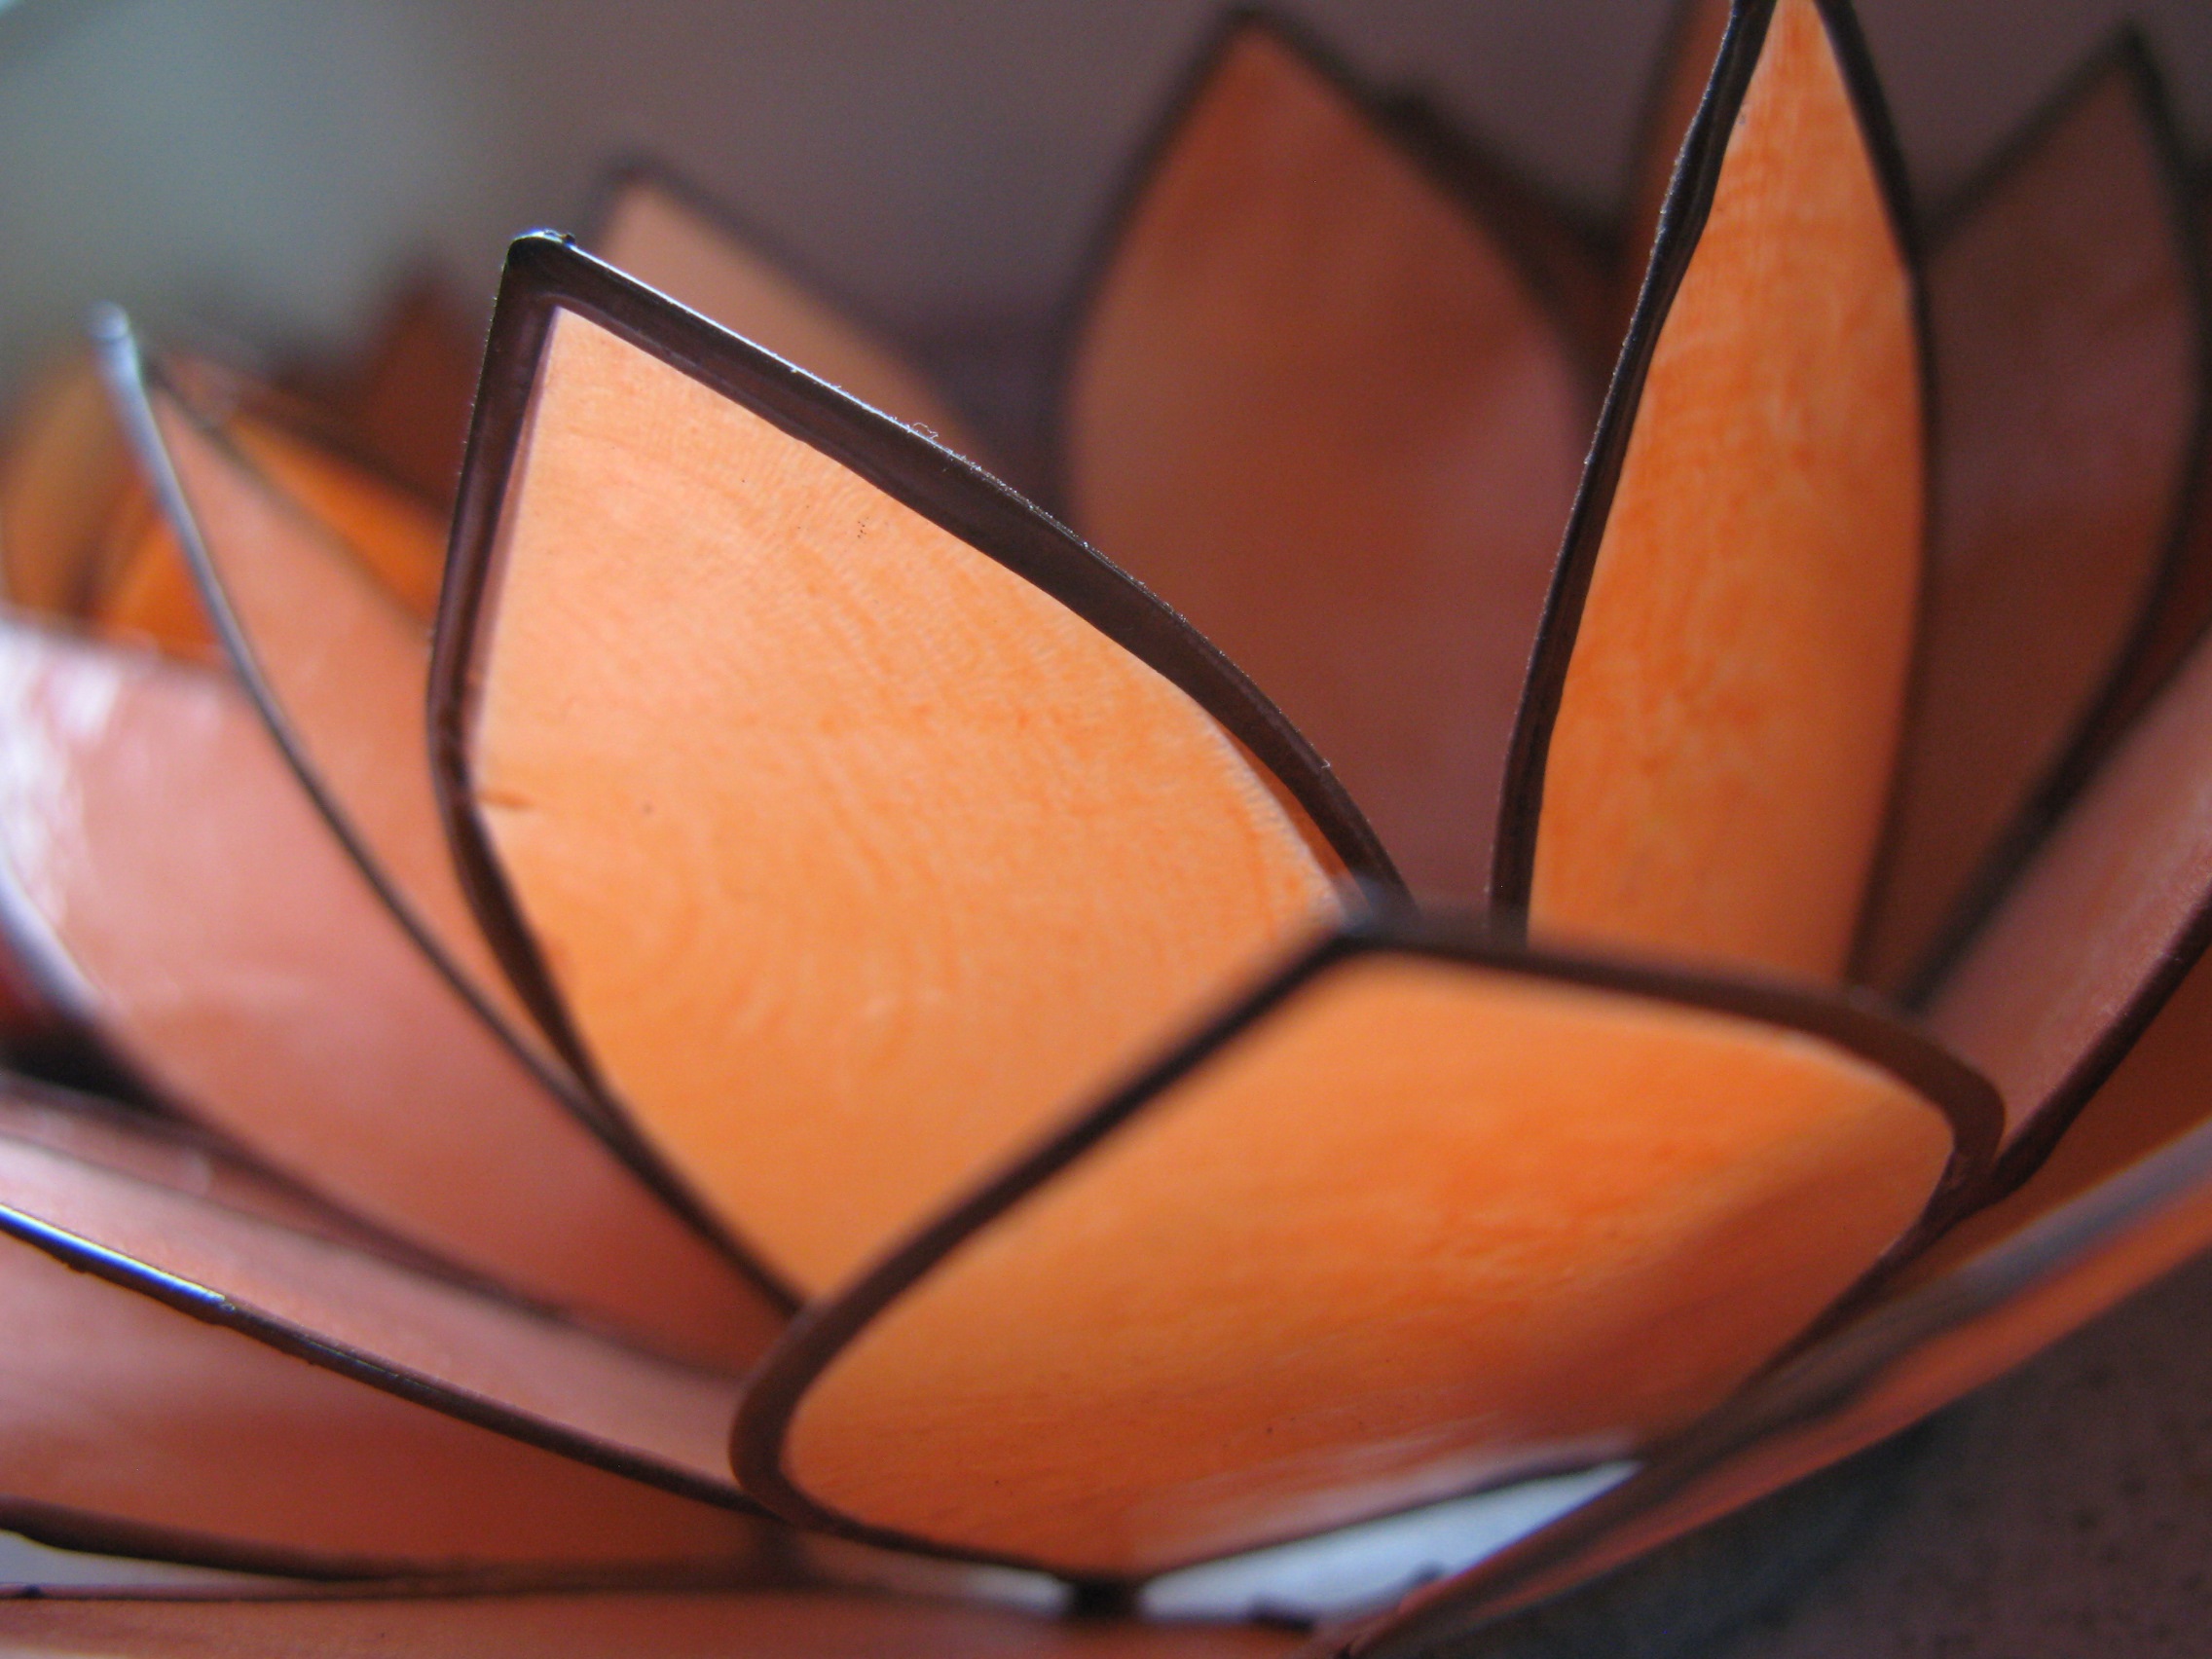
blossom, wood, leaf, flower, petal, bloom, glass, decoration, orange, food, produce, color, material, deco, close up, leaves, organ, macro photography, table decoration